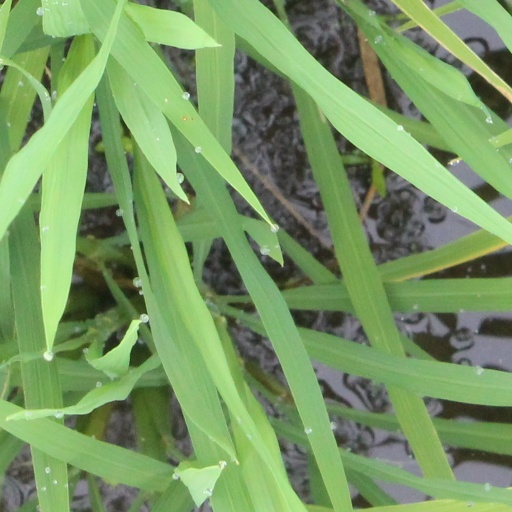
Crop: rice